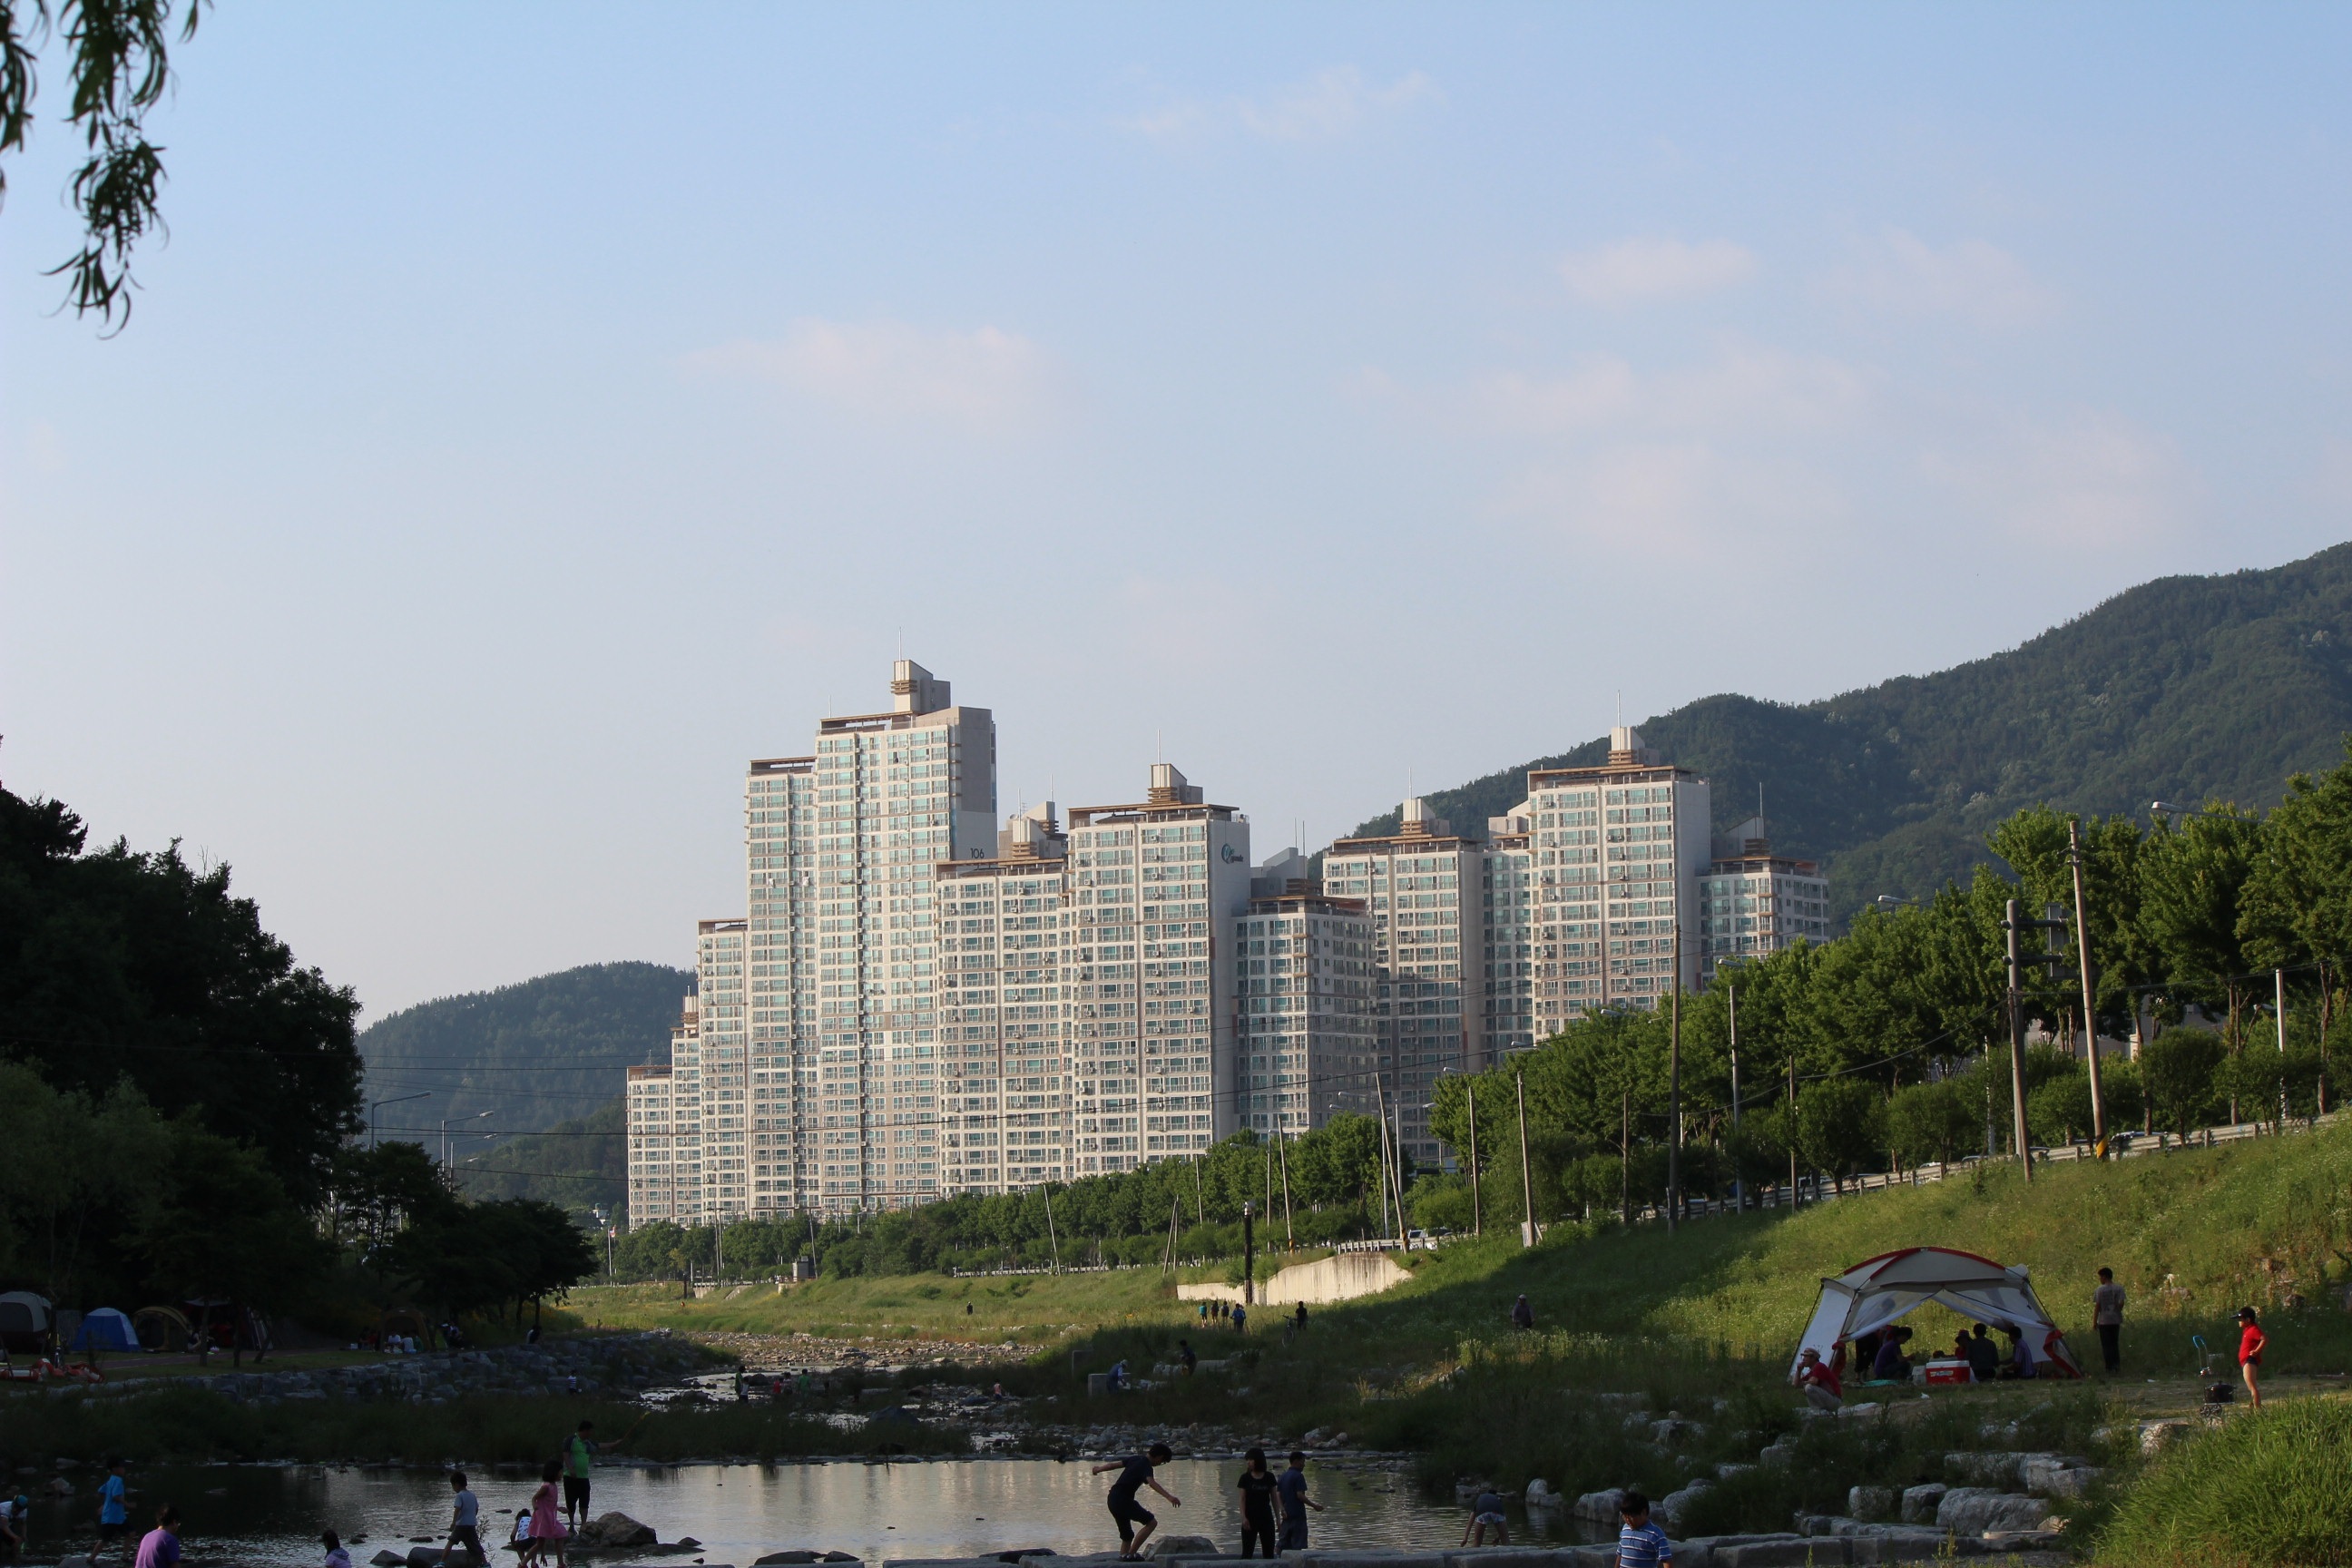
skyline, city, river, valley, cityscape, downtown, landmark, tourism, waterway, tower block, apartments, recreation area, the creek, human settlement, landscape photography, urban retreat, urban photo, another lang